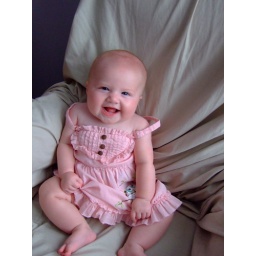
Pretty in her pink dress